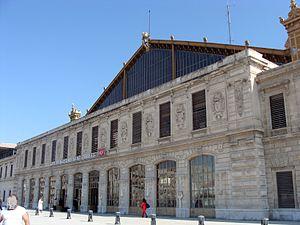
Marseille est une commune du Sud-Est de la France, chef-lieu du département des Bouches-du-Rhône et préfecture de la région Provence-Alpes-Côte d'Azur.
La gare de Marseille-Saint-Charles est une gare ferroviaire française, principale gare de l'agglomération de Marseille. Construite en cul-de-sac selon les plans de l'ingénieur Gustave Desplaces, elle est située sur le rebord d'un plateau proche du centre-ville, antérieurement occupé par des « campagnes », nom local donné aux propriétés rurales d'alors.